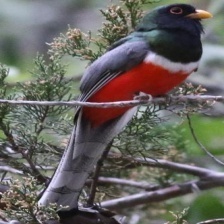
Species: ELEGANT TROGON
Scientific name: TROGON ELEGANS